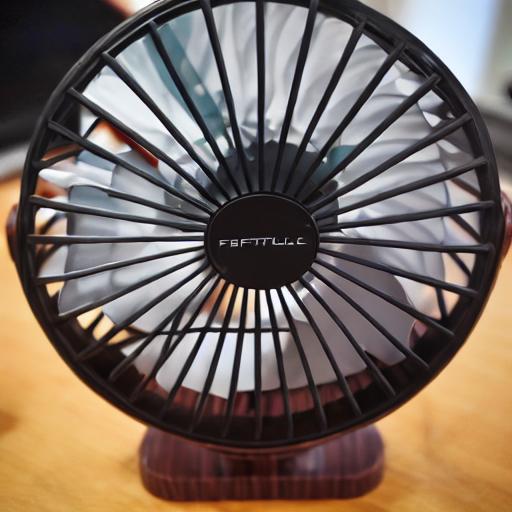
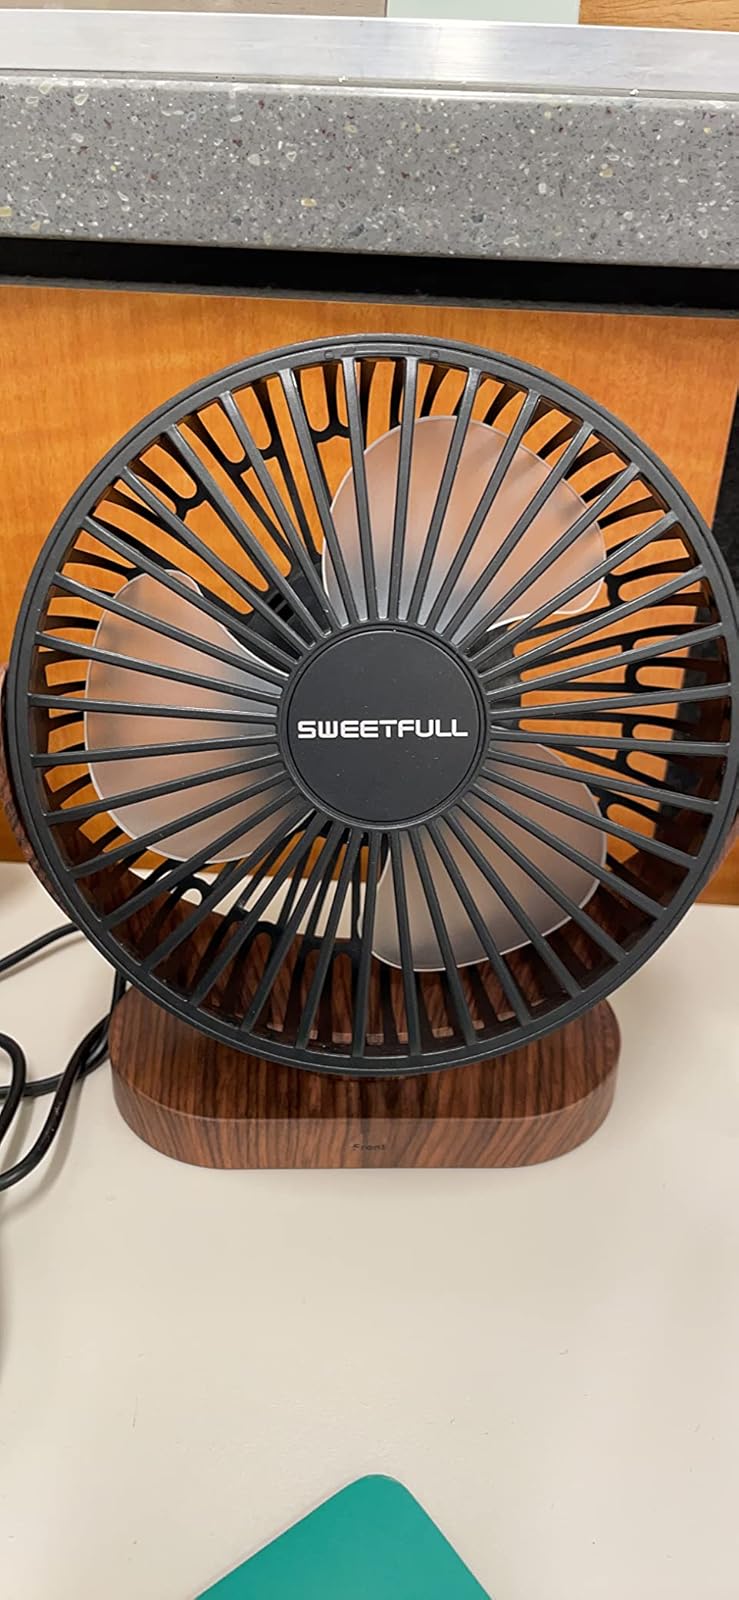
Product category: fan
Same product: no